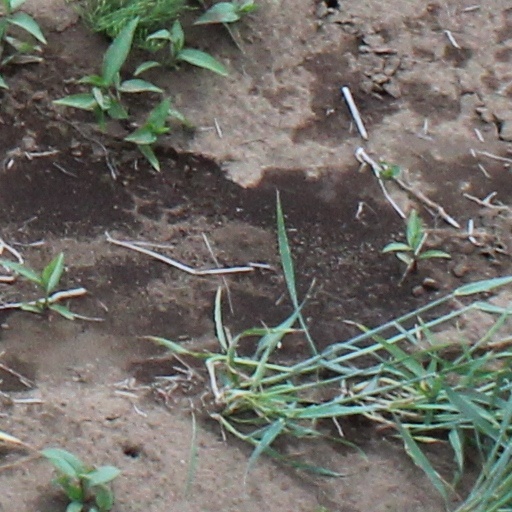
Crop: wheat